Canto de amor

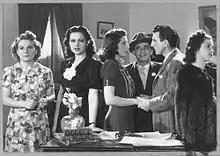
Photograph taken on set

Canto de amor is a 1940 Argentine musical melodrama film of the Golden Age of Argentine cinema, directed and written by Julio Irigoyen. It is based on a tango with music by Osvaldo Fresedo.